The National Festival of Entrepreneurs in Iran

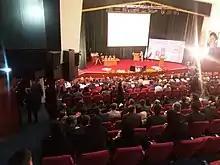
11th festival of Iranian entrepreneurs held in the Main Hall of The Ministry of Cooperatives, Labour, and Social Welfare. 2017

The National Festival of Entrepreneurs of Iran has been organizing festivals since 2006 by the Ministry of Co-operation, Labor and Social Welfare which has presented the top entrepreneurs at the national and provincial levels of Iran. These festivals, based on indicating jobs and facilities related, are designed to identify entrepreneurs, included of approximately 3,000 top entrepreneurs in the provinces and 130 top national entrepreneurs in various fields of economic sectors (industry, agriculture, and co-operational services) will be nominated to be rewarded. In different periods of time, the procedures and indicators for identifying entrepreneurs, have been updated on the basis of the country's major policies and technologies. Some terms and conditions have also been modified based on the needs of the country. The establishment of entrepreneurship centers in the provinces around the country, with the presence of provincial and national superior entrepreneurs and their participation with executive agencies as an entrepreneurial think tank, is one of the achievements of these festivals, which has resulted in the effective development of entrepreneurship in different regions of the country. The Provincial Entrepreneurship Centers, which will be selected and awarded as the top entrepreneurs, experts, in entrepreneurship in each province, are currently serving as the think tank to the governorate and additionally offer suggestions and plans to create employment-ships and entrepreneurial development in the country. They make appropriate decisions about the possible implications of decisions and policies. They also find the better solutions based on the scientific, experimental, technical and financial advantages of the top entrepreneurs; this clue are focused on the values of the government officials who can help improve the business environment in the provinces and, moreover, nationwide in the whole country of Iran. The main theme, logo, monument, and statue of this festival has been designed by Hesam Film and Animation Studio directed by Dr. Hesam Bani-Eghbal.